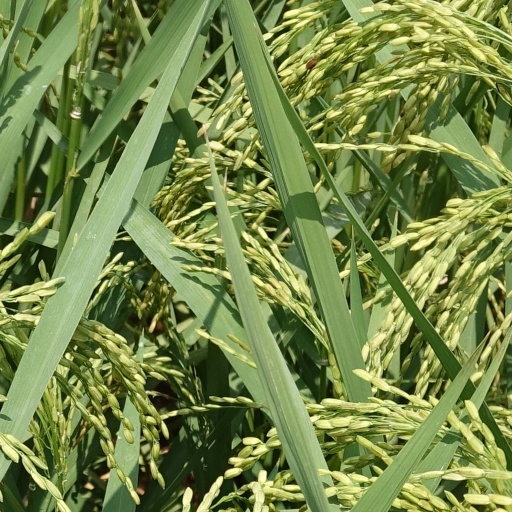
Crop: rice